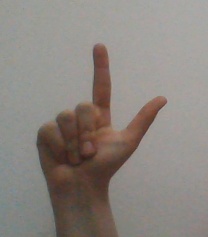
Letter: laam